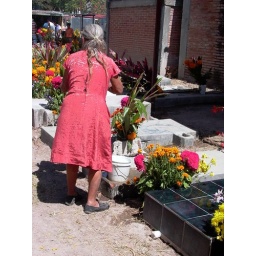
lady in pink dress washes the graves